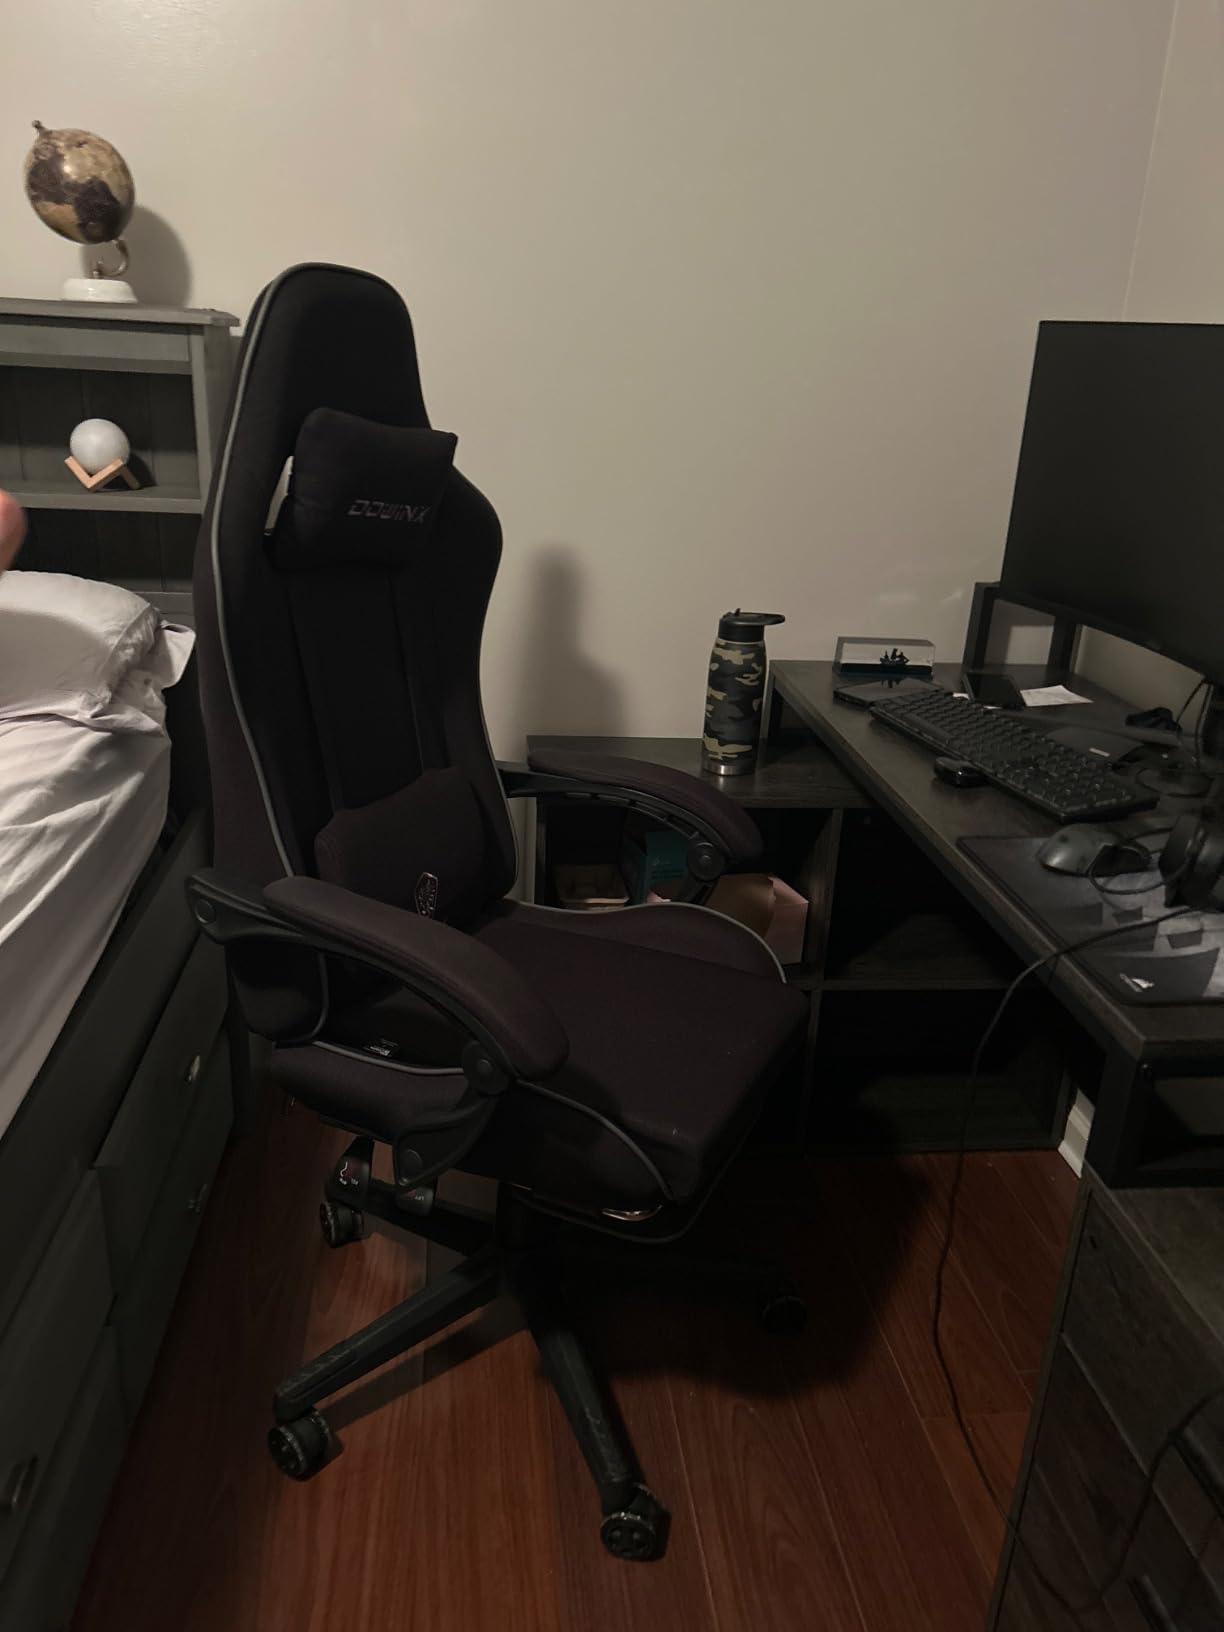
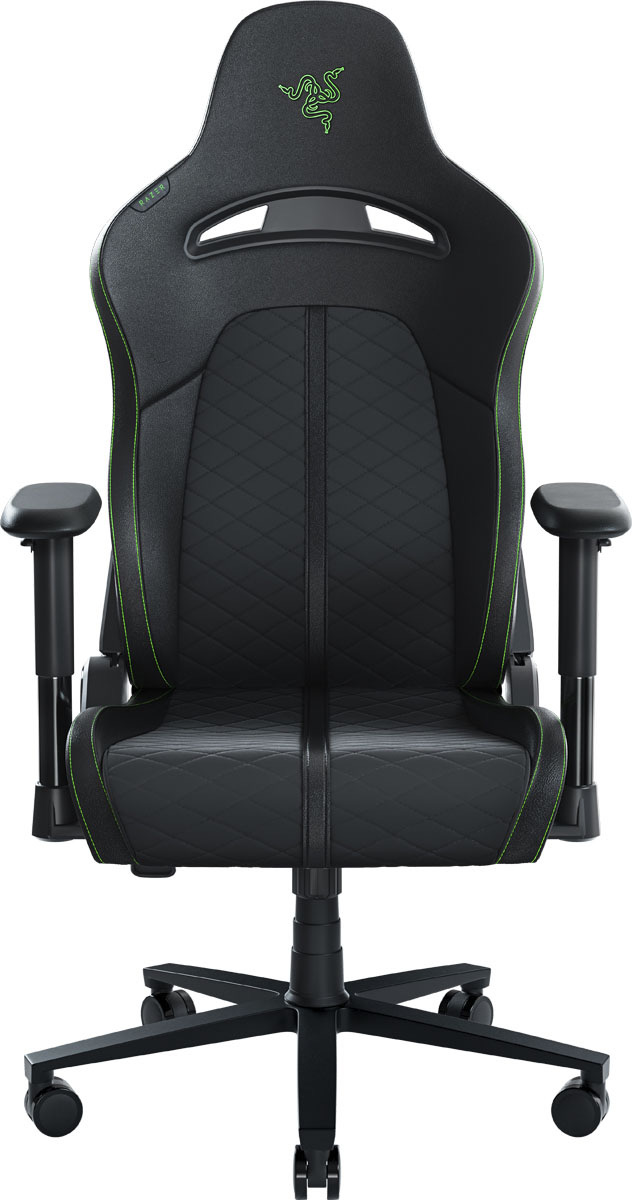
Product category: items_chair
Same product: no